Answer in natural language. Which point is closer to the camera taking this photo, point B  or point C? Choose between the following options: B or C
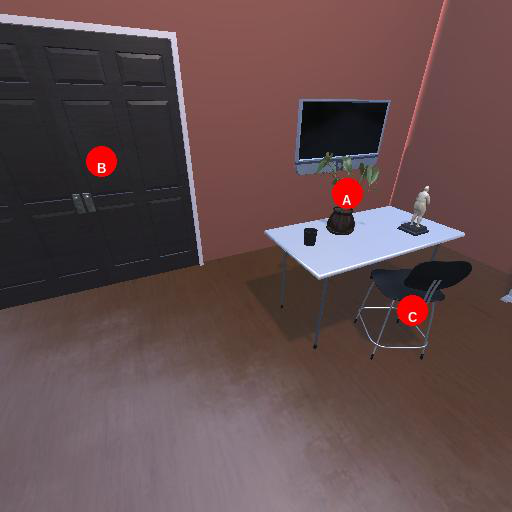
<answer>C</answer>